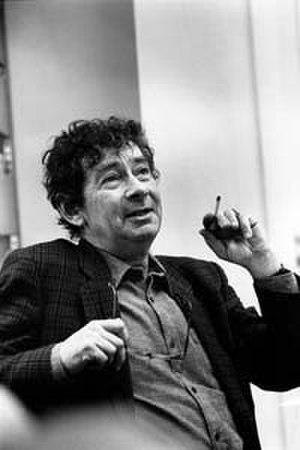
Nicolas Bouvier est un écrivain, photographe, iconographe et voyageur suisse, né le 6 mars 1929 au Grand-Lancy et mort le 17 février 1998 à Genève.